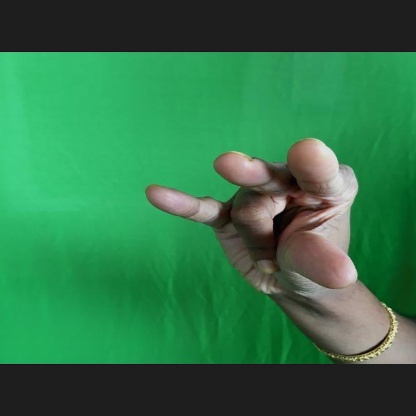
Mudra: Kangulam